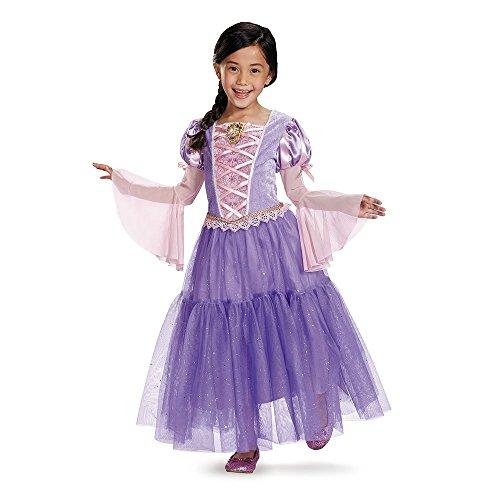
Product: Rapunzel Deluxe Disney Princess Tangled Costume, Medium/7-8
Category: Toys & Games | Dress Up & Pretend Play | Costumes
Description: Great Condition.
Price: $29.32
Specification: ProductDimensions:37x14x1inches|ItemWeight:11ounces|ShippingWeight:1.02pounds(Viewshippingratesandpolicies)|DomesticShipping:ItemcanbeshippedwithinU.S.|InternationalShipping:ThisitemcanbeshippedtoselectcountriesoutsideoftheU.S.LearnMore|ASIN:B01BTYS2AK|Itemmodelnumber:98487K|Manufacturerrecommendedage:7-8years